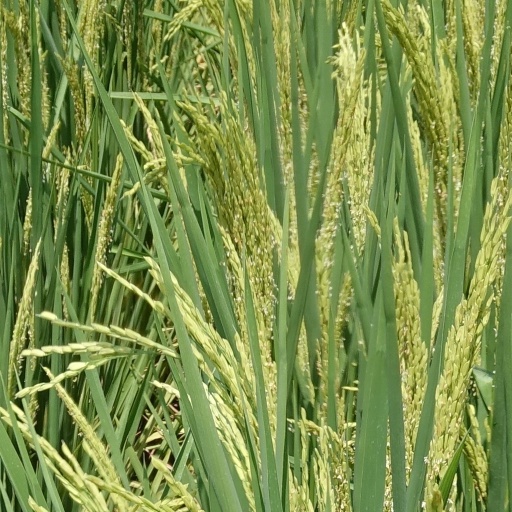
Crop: rice